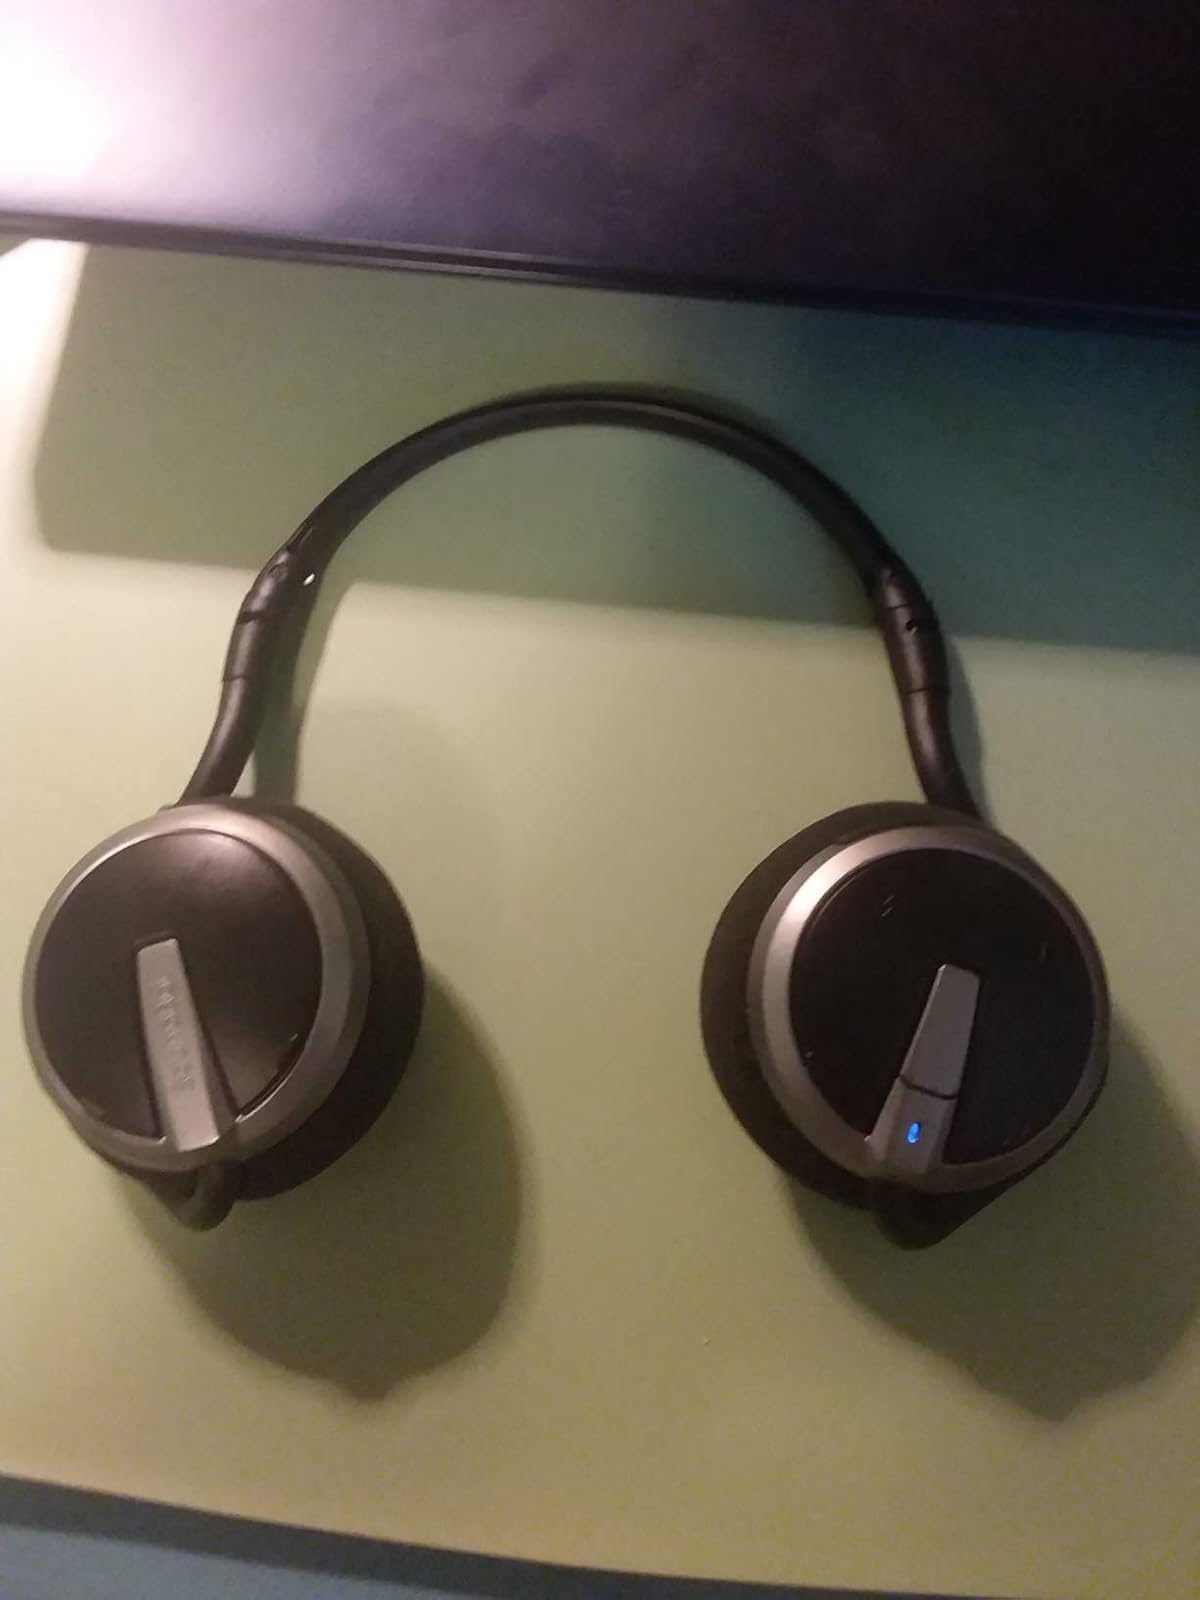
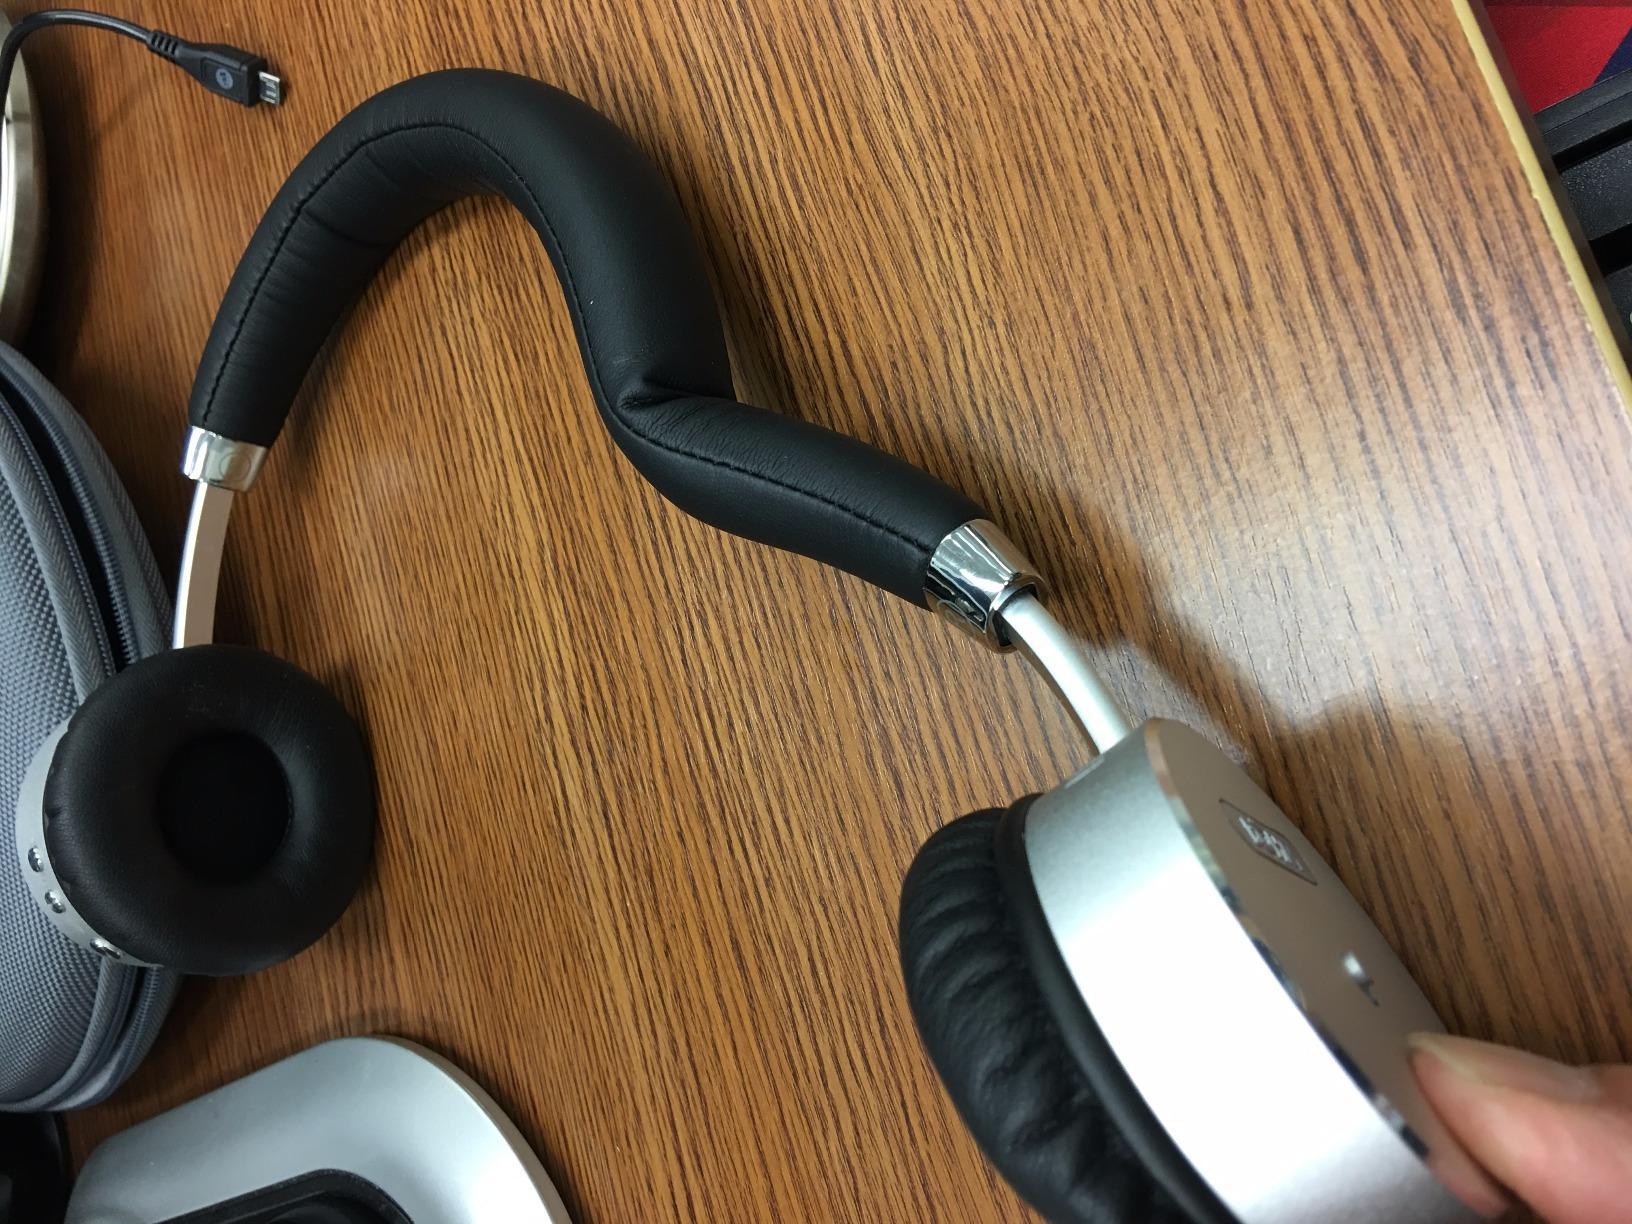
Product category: headphones
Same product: no